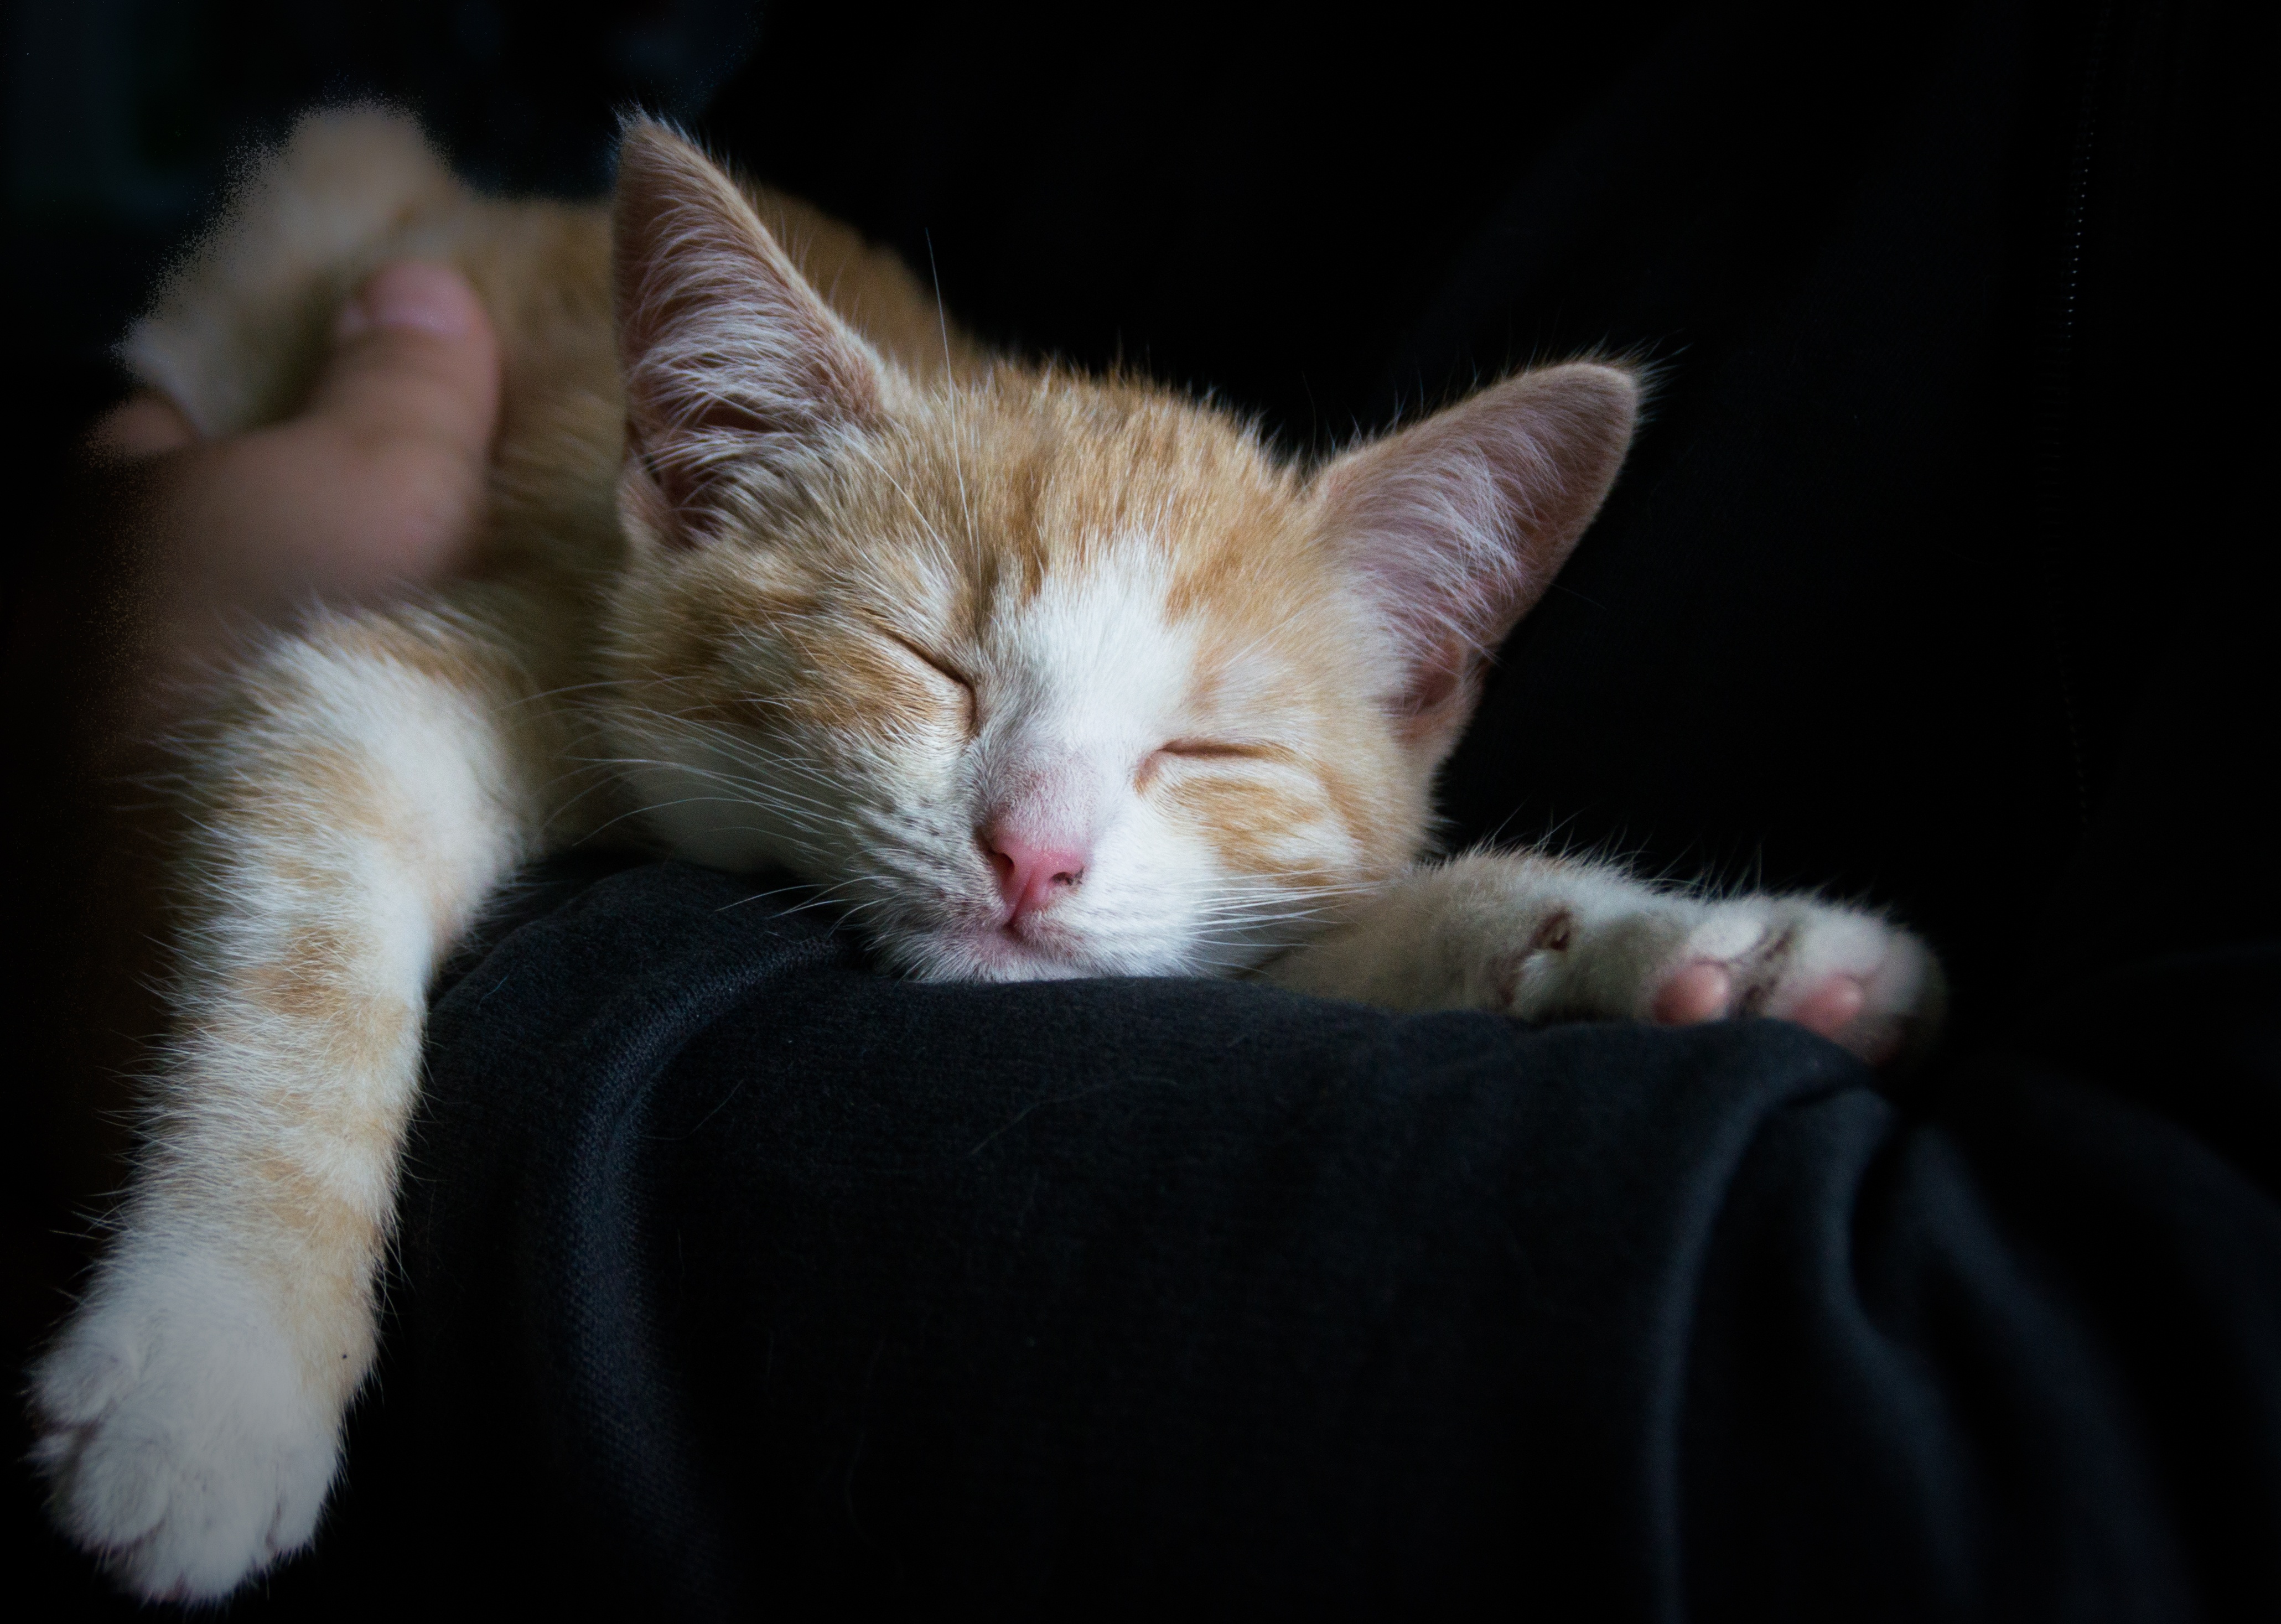
white, cute, red, kitten, cat, mammal, black, yawn, nose, whiskers, sleep, skin, vertebrate, small to medium sized cats, cat like mammal, domestic short haired cat